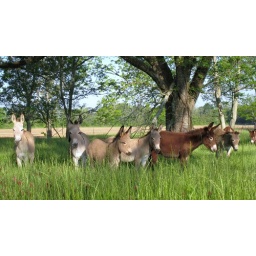
Donkeys standing in the wild flowers